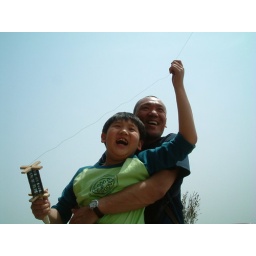
Qu Zheng and his son flying a kite by a river in Tianjin.